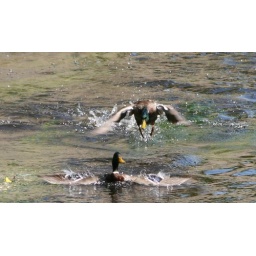
snapped on the water of leith fighting over a girl